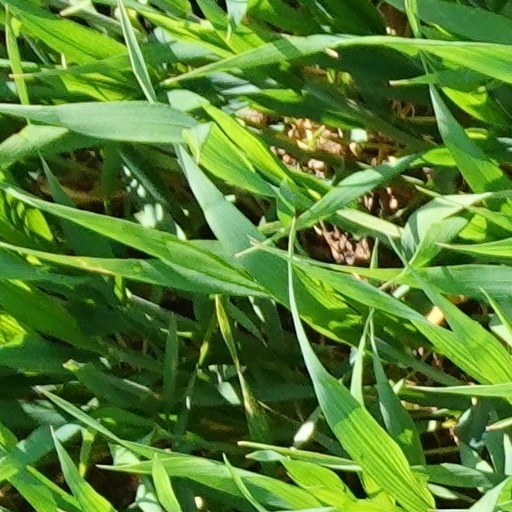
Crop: wheat